Tameside General Hospital

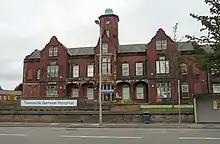
The original hospital building on Darnton Road

The hospital has its origins in the Ashton District Infirmary, founded by Samuel Oldham in 1861. Oldham’s stated intention in founding Ashton District Infirmary was to create an institution "for the relief and cure of sick and indigent persons resident, employed, or having been employed within 3½ miles of Ashton Town Hall." It became the Ashton-under-Lyne General Hospital on the formation of the National Health Service in 1948 and it became Tameside General Hospital in 1976. Subsequent expansion included the Ladysmith Building opened in 1987 and the Hartshead building which was opened by the Duchess of York in 1989.